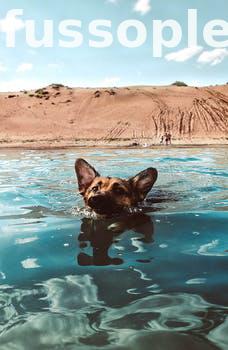
Label: Watermark